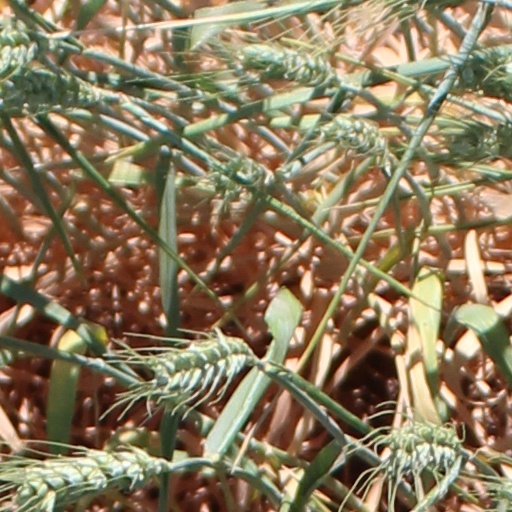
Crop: wheat